Describe the emotion expressed in this image:  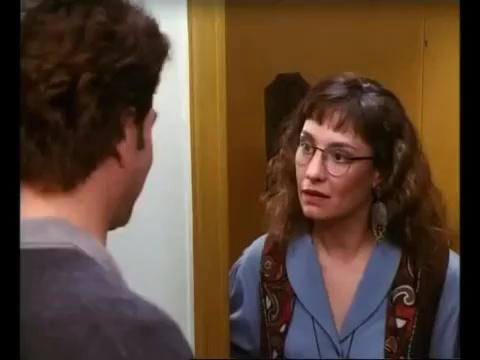
This person displays Fear, valence and arousal with high intensity.